Reflective practice

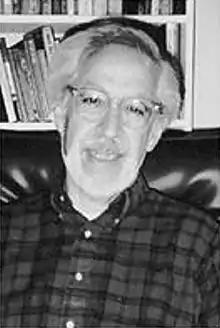
Donald Schön

Donald Schön's 1983 book "The Reflective Practitioner" introduced concepts such as "reflection-on-action" and "reflection-in-action" which explain how professionals meet the challenges of their work with a kind of improvisation that is improved through practice. However, the concepts underlying reflective practice are much older. For German philosopher Immanuel Kant, reflective judgments (reflektierende Urteilskraft) play a key role in empirical scientific enquiry and the construction of systematic scientific theories by making it possible to comprehend nature as lawlike. Earlier in the 20th century, John Dewey was among the first to write about reflective practice with his exploration of experience, interaction and reflection. Soon thereafter, other researchers such as Kurt Lewin and Jean Piaget were developing relevant theories of human learning and development. Some scholars have claimed to find precursors of reflective practice in ancient texts such as Buddhist teachings and the "Meditations" of Stoic philosopher Marcus Aurelius.